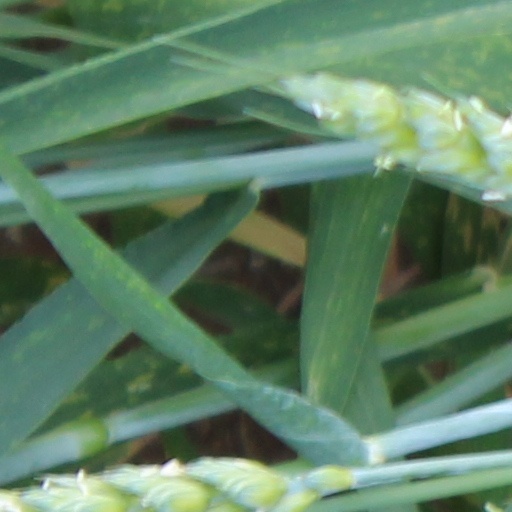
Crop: wheat